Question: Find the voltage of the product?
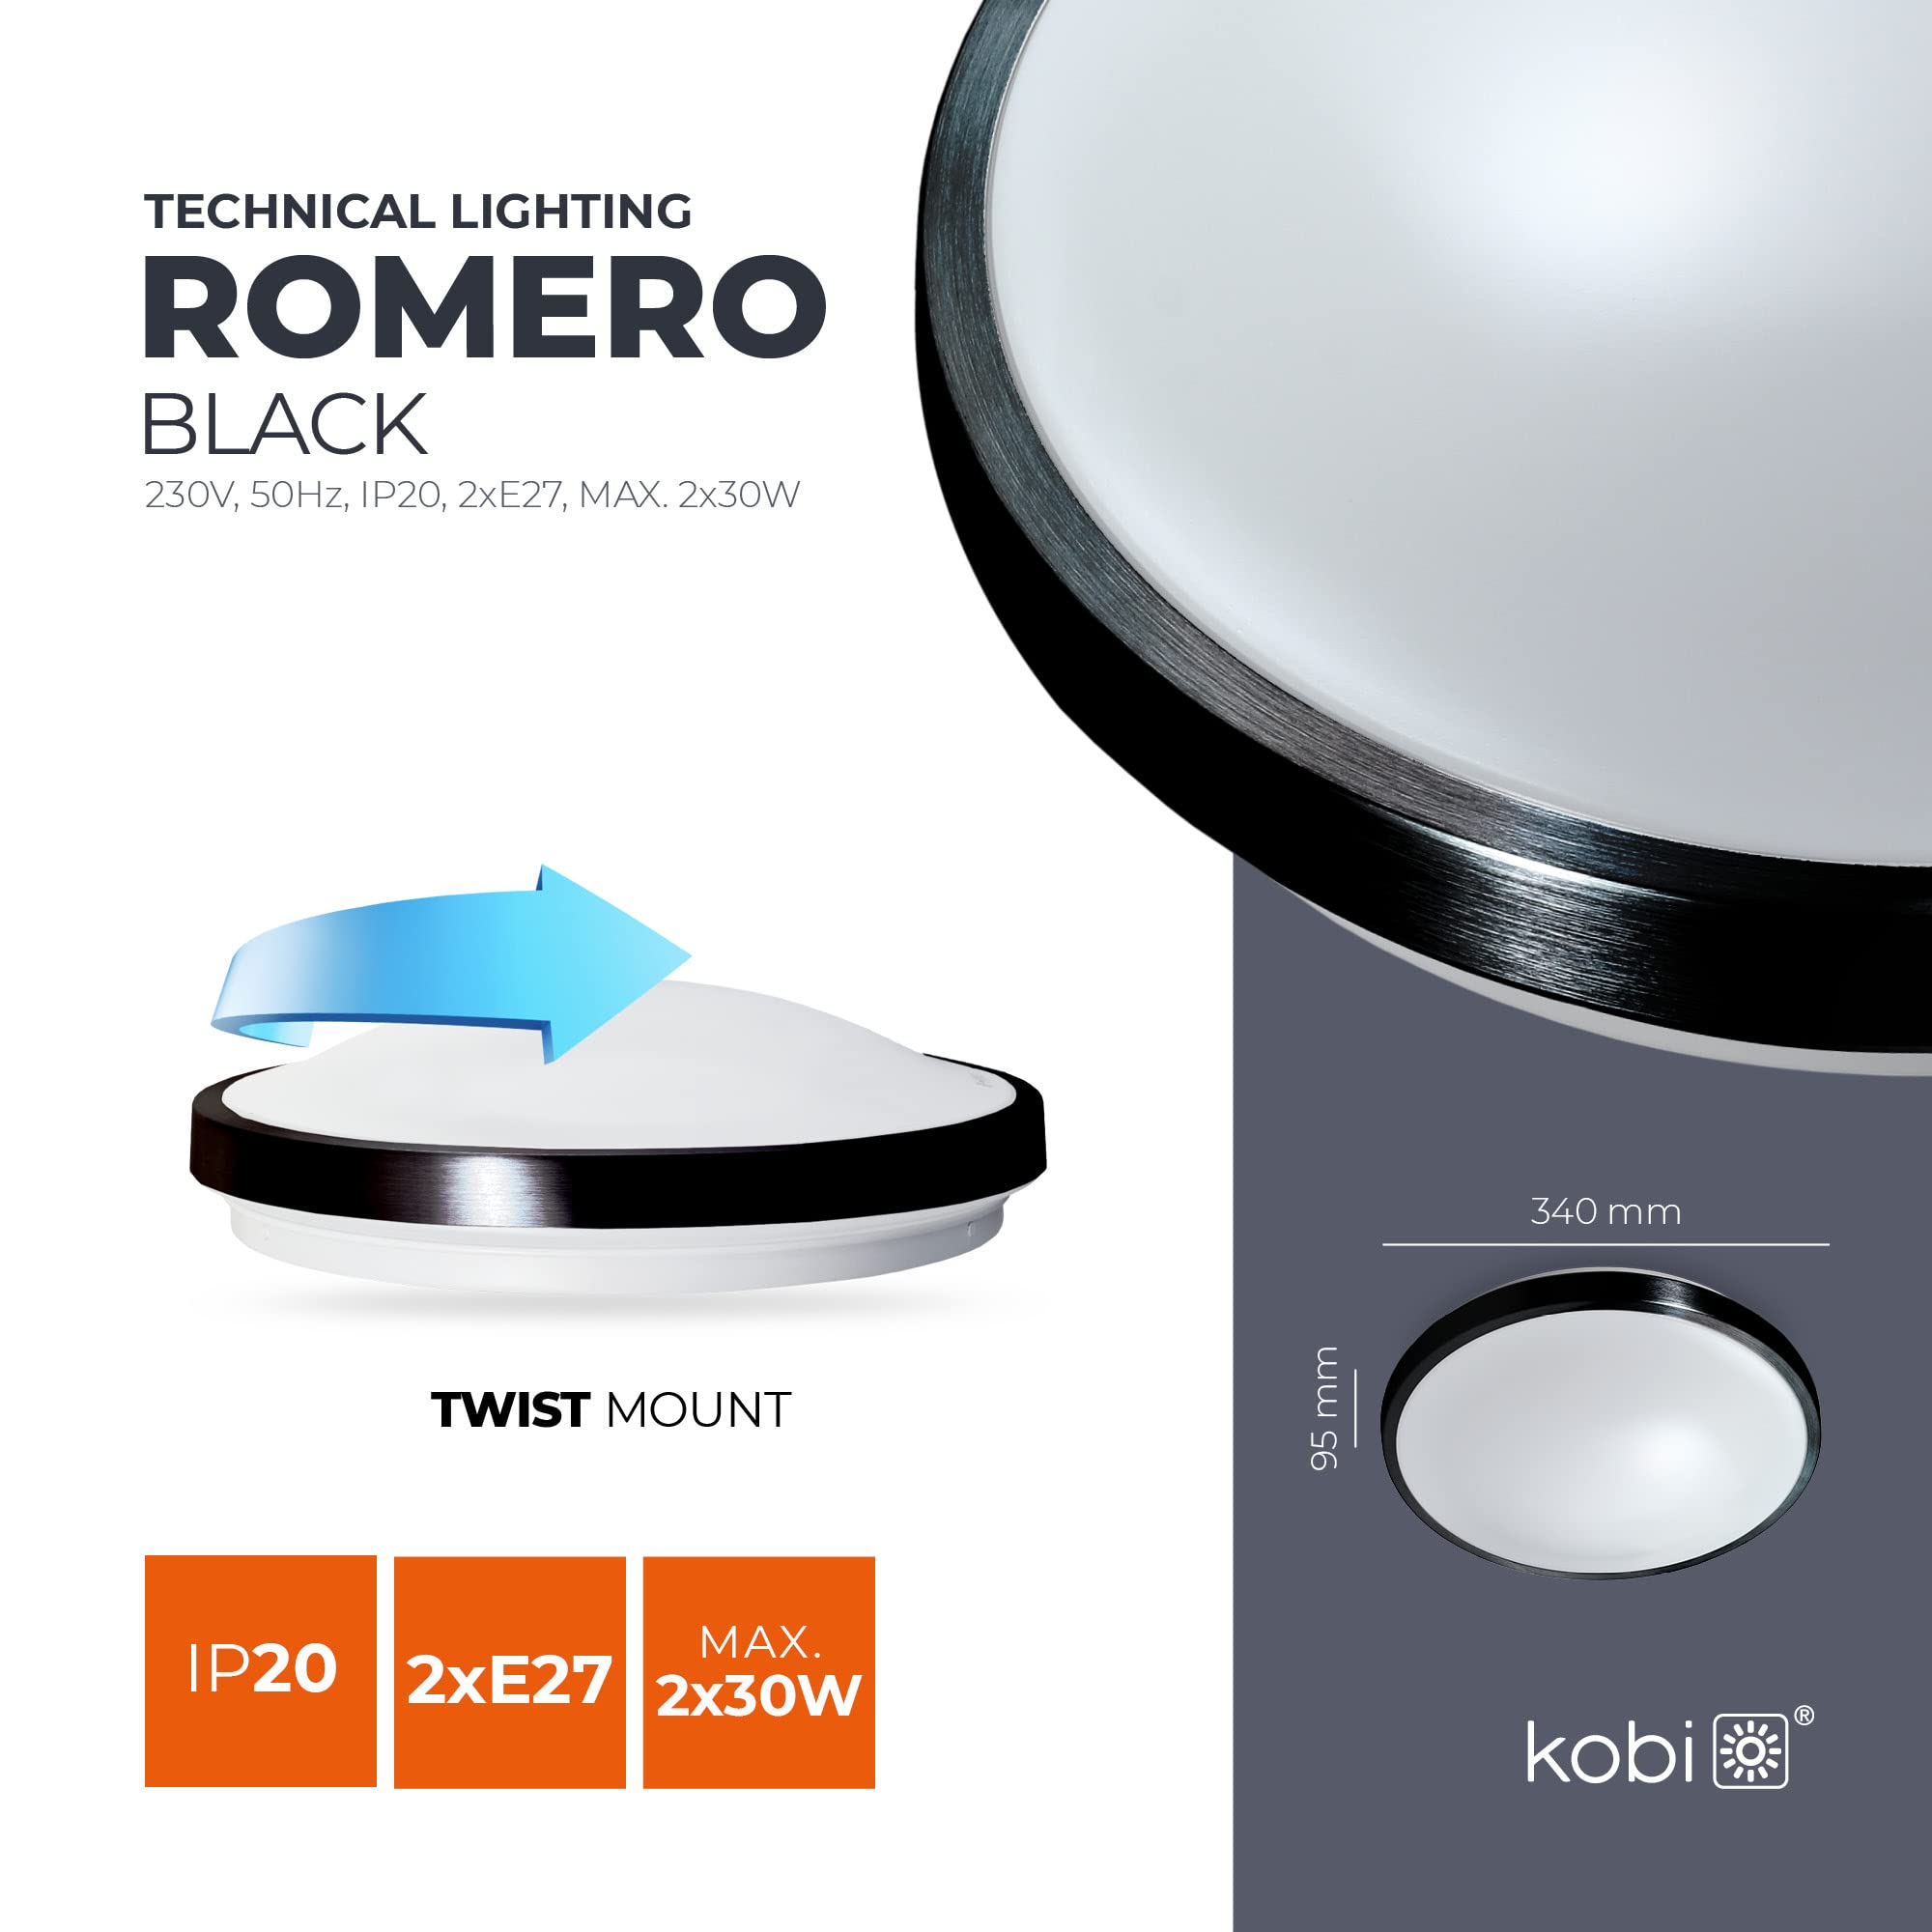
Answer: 230.0 volt